SMS Beowulf

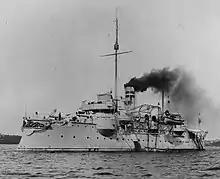
early in her career

She was recommissioned on 3 August 1897 to participate in the fleet maneuvers, this time in III Division, II Squadron. The ship suffered another breakdown on 13 September, forcing her to return to Wilhelmshaven; repair work lasted until 1 October. When she returned to service, she came under the command of "KK" Hugo Emsmann. spent the rest of the year on training cruises; while cruising off Norway on 15 November, she was caught in a severe storm that forced her to take shelter in the port of Arendal for three days. On 31 May 1898, got underway in company with for a visit to Norway; the ships stopped in Molde, Ålesund, and Stavanger over the course of the voyage, which concluded in Wilhelmshaven on 11 June. She spent the rest of the year with the normal routine of training exercises with the fleet and individually. In July, "KK" Wilhelm Kindt temporarily replaced Emsmann as the ship's captain for the duration of the fleet maneuvers, when Emsmann returned to the vessel. "KK" Hermann Lilie took command of the ship in November. From 12 to 19 November, she visited Gravesend, Britain.